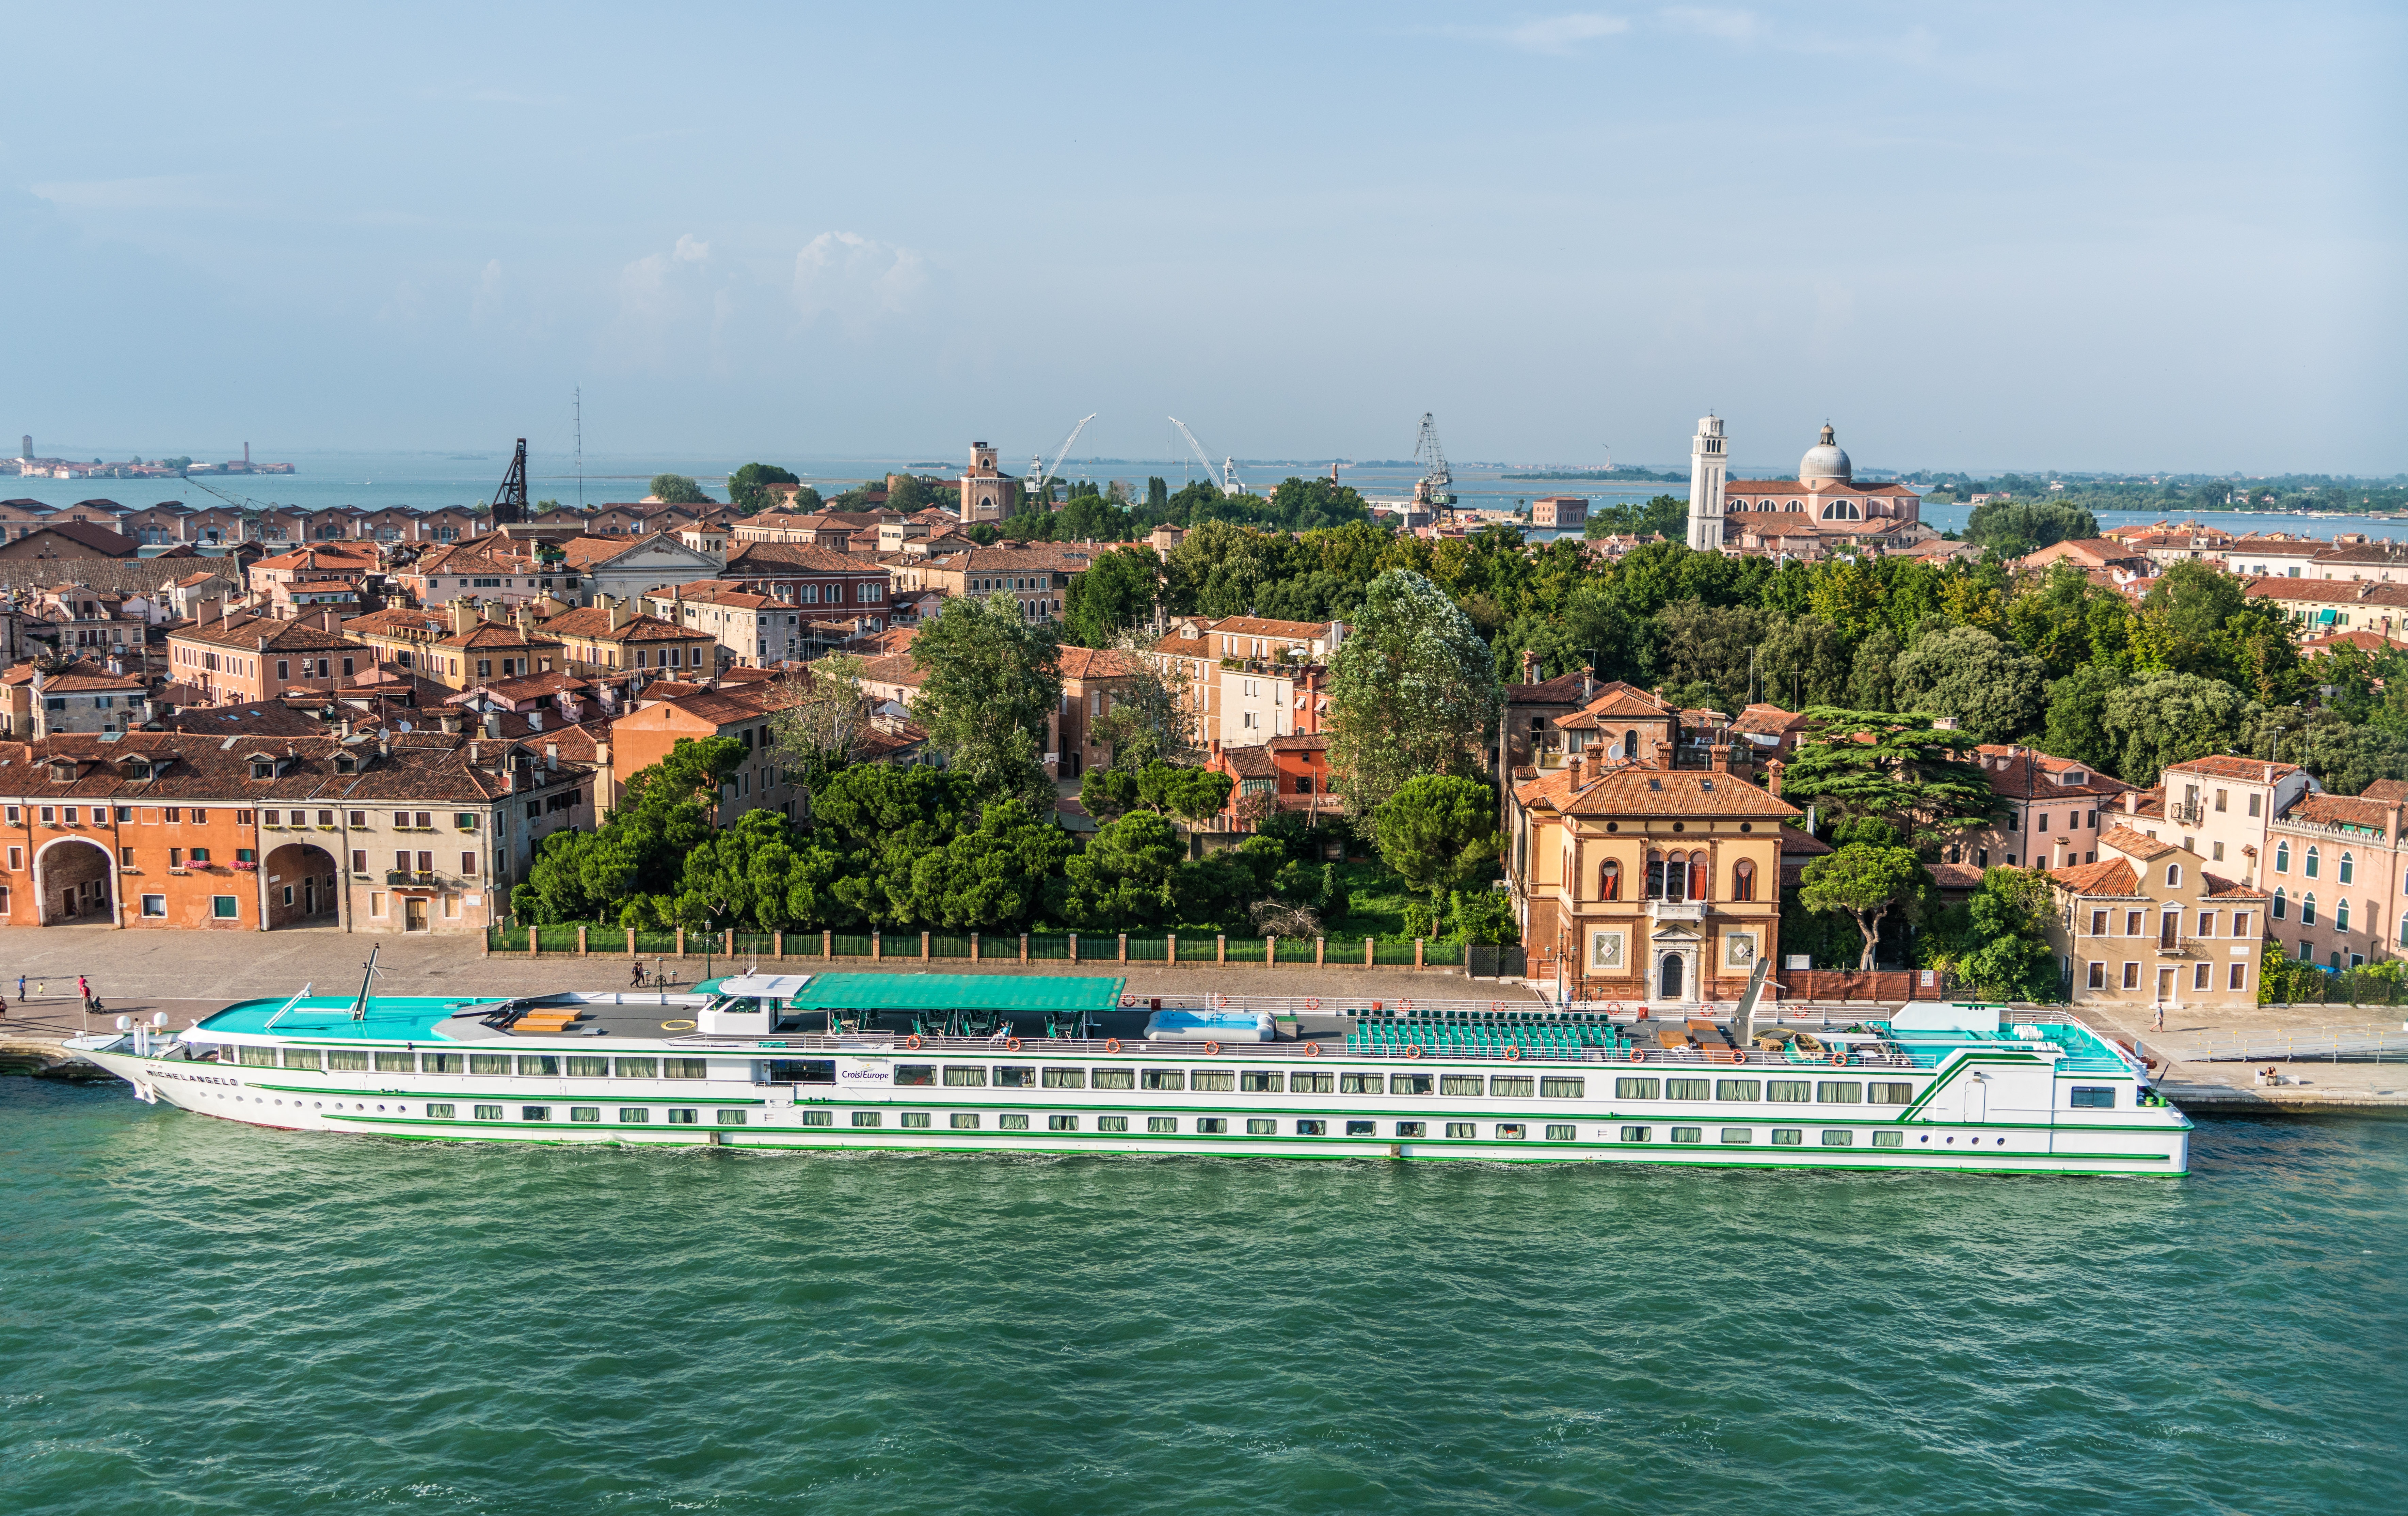
sea, coast, water, architecture, town, building, canal, cityscape, vacation, travel, transport, europe, mediterranean, vehicle, bay, romantic, landmark, italy, harbor, venice, marina, port, tourism, cruise, venezia, famous, cruise ship, venetian, passenger ship, coast line, river cruise boat